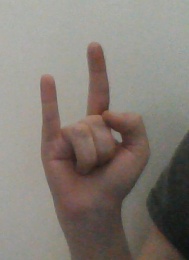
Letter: la